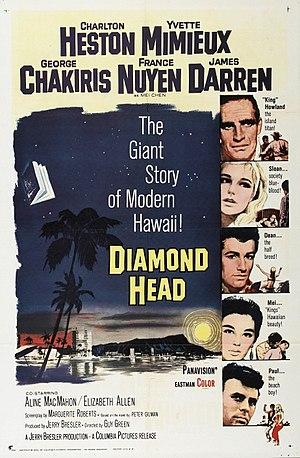
Le Seigneur d'Hawaï est un film américain réalisé par Guy Green, sorti en 1963.